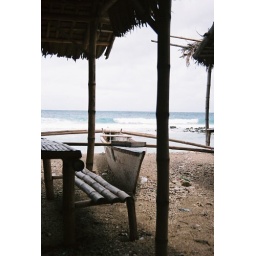
A banana boat near the beach